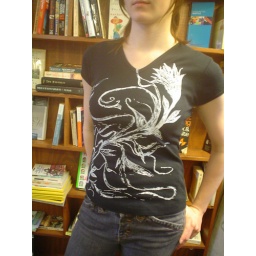
Hand silk screened white flower on womens black bella vneck baby rib tee. Original illustration by Carla Wilson